Building at 813–815 W. Second Street

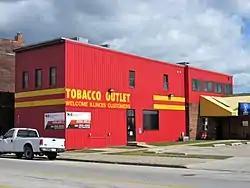

Building at 813–815 W. Second Street is a historic building located near downtown Davenport, Iowa, United States. It was listed on the National Register of Historic Places in 1983. The building was built by Lorenz Wahle who was an associate in the German Savings Bank and had formerly worked as a grocer. The date of the building's construction is difficult to discern as the Wahle family owned two buildings on this site between 1870 and 1920. It is significant for its vaguely Neoclassical cast concrete facade, now hidden by metal siding, which is a unique feature in the city. The structure served as a warehouse until it was renovated in 2003 as a gay nightclub named "Club Fusion." In 2012, after the building had been empty for a few years, it was bought and converted into a convenience store and a bar.